Norwegian Americans

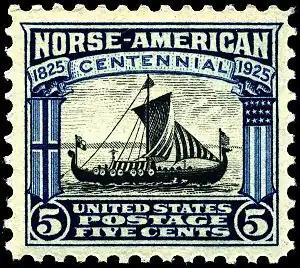
A 1925 U.S. postage stamp featuring the ship "Viking" honoring the 100th anniversary of Norwegian immigration.

The Netherlands, and especially the cities of Amsterdam and Hoorn, had strong commercial ties with the coastal lumber trade of Norway during the 17th century and many Norwegians immigrated to Amsterdam. Some of them settled in Dutch colonies, although never in large numbers. There were also Norwegian settlers in Pennsylvania in the first half of the 18th century, upstate New York in the latter half of the same century, and in New England during both halves.